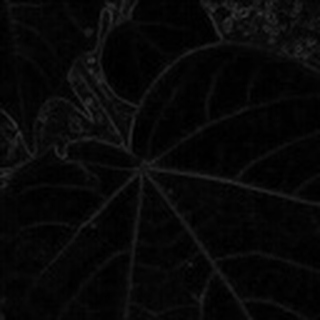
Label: healthy_cotton